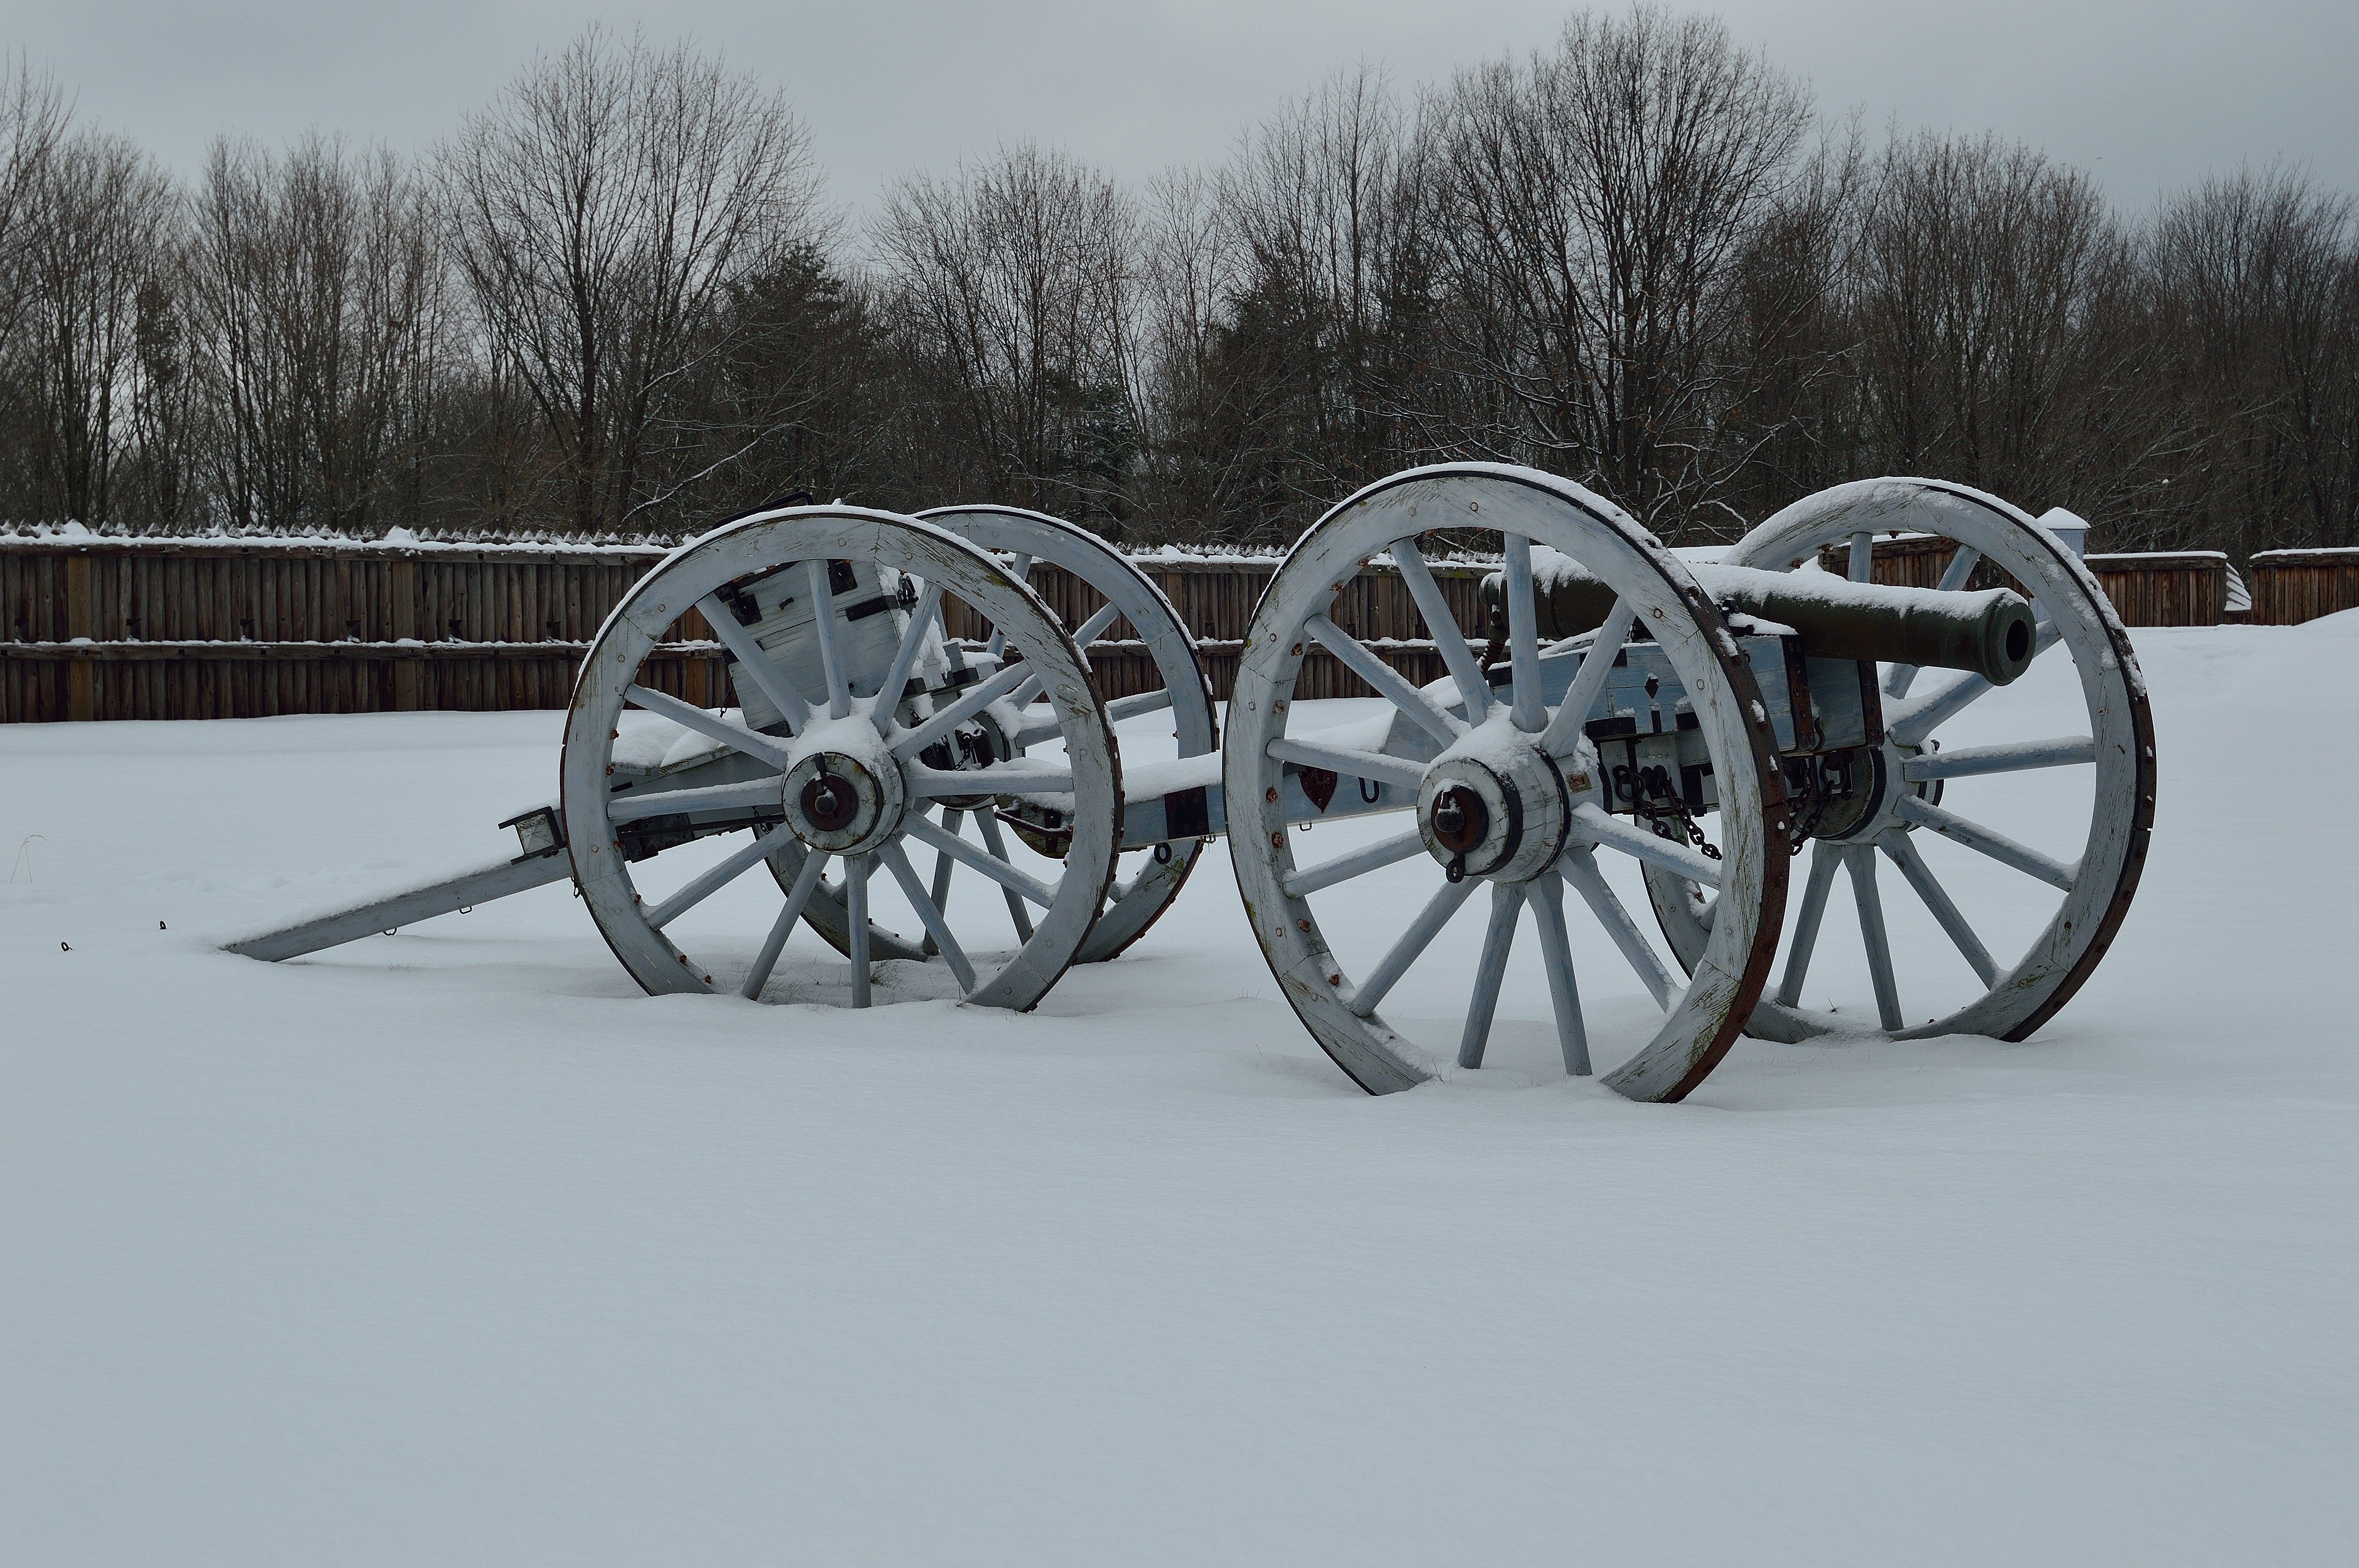
snow, winter, antique, wheel, military, vehicle, weather, historic, weapon, carriage, cannon, niagara, fort george